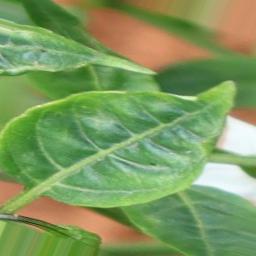
Label: nutritional